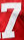
Number: 7